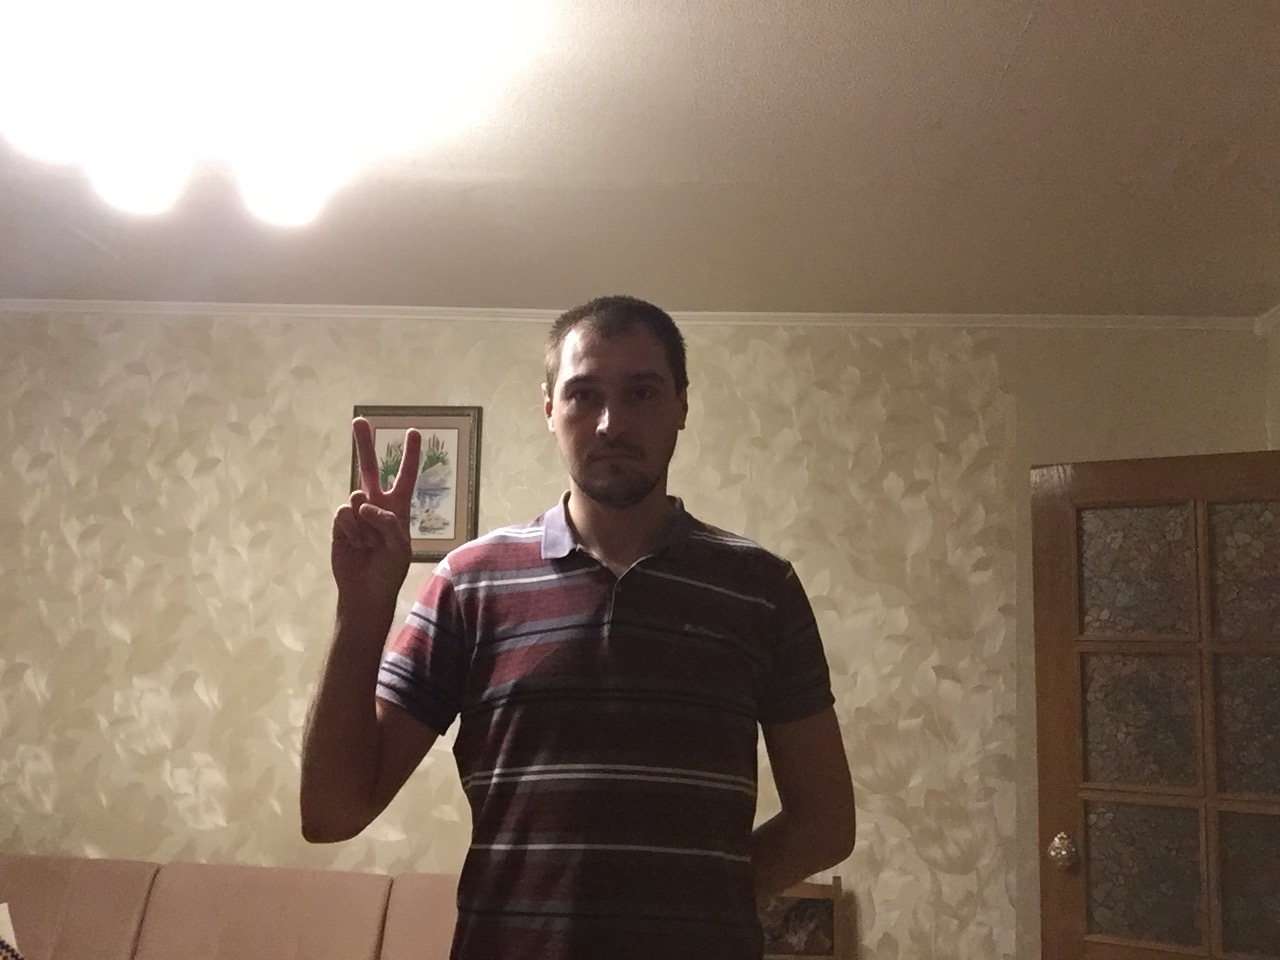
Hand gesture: peace